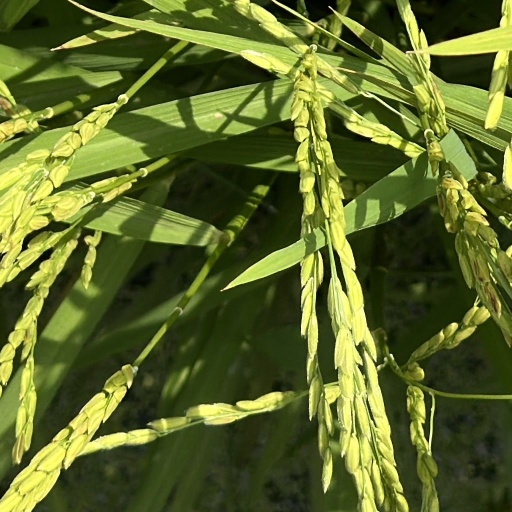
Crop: rice